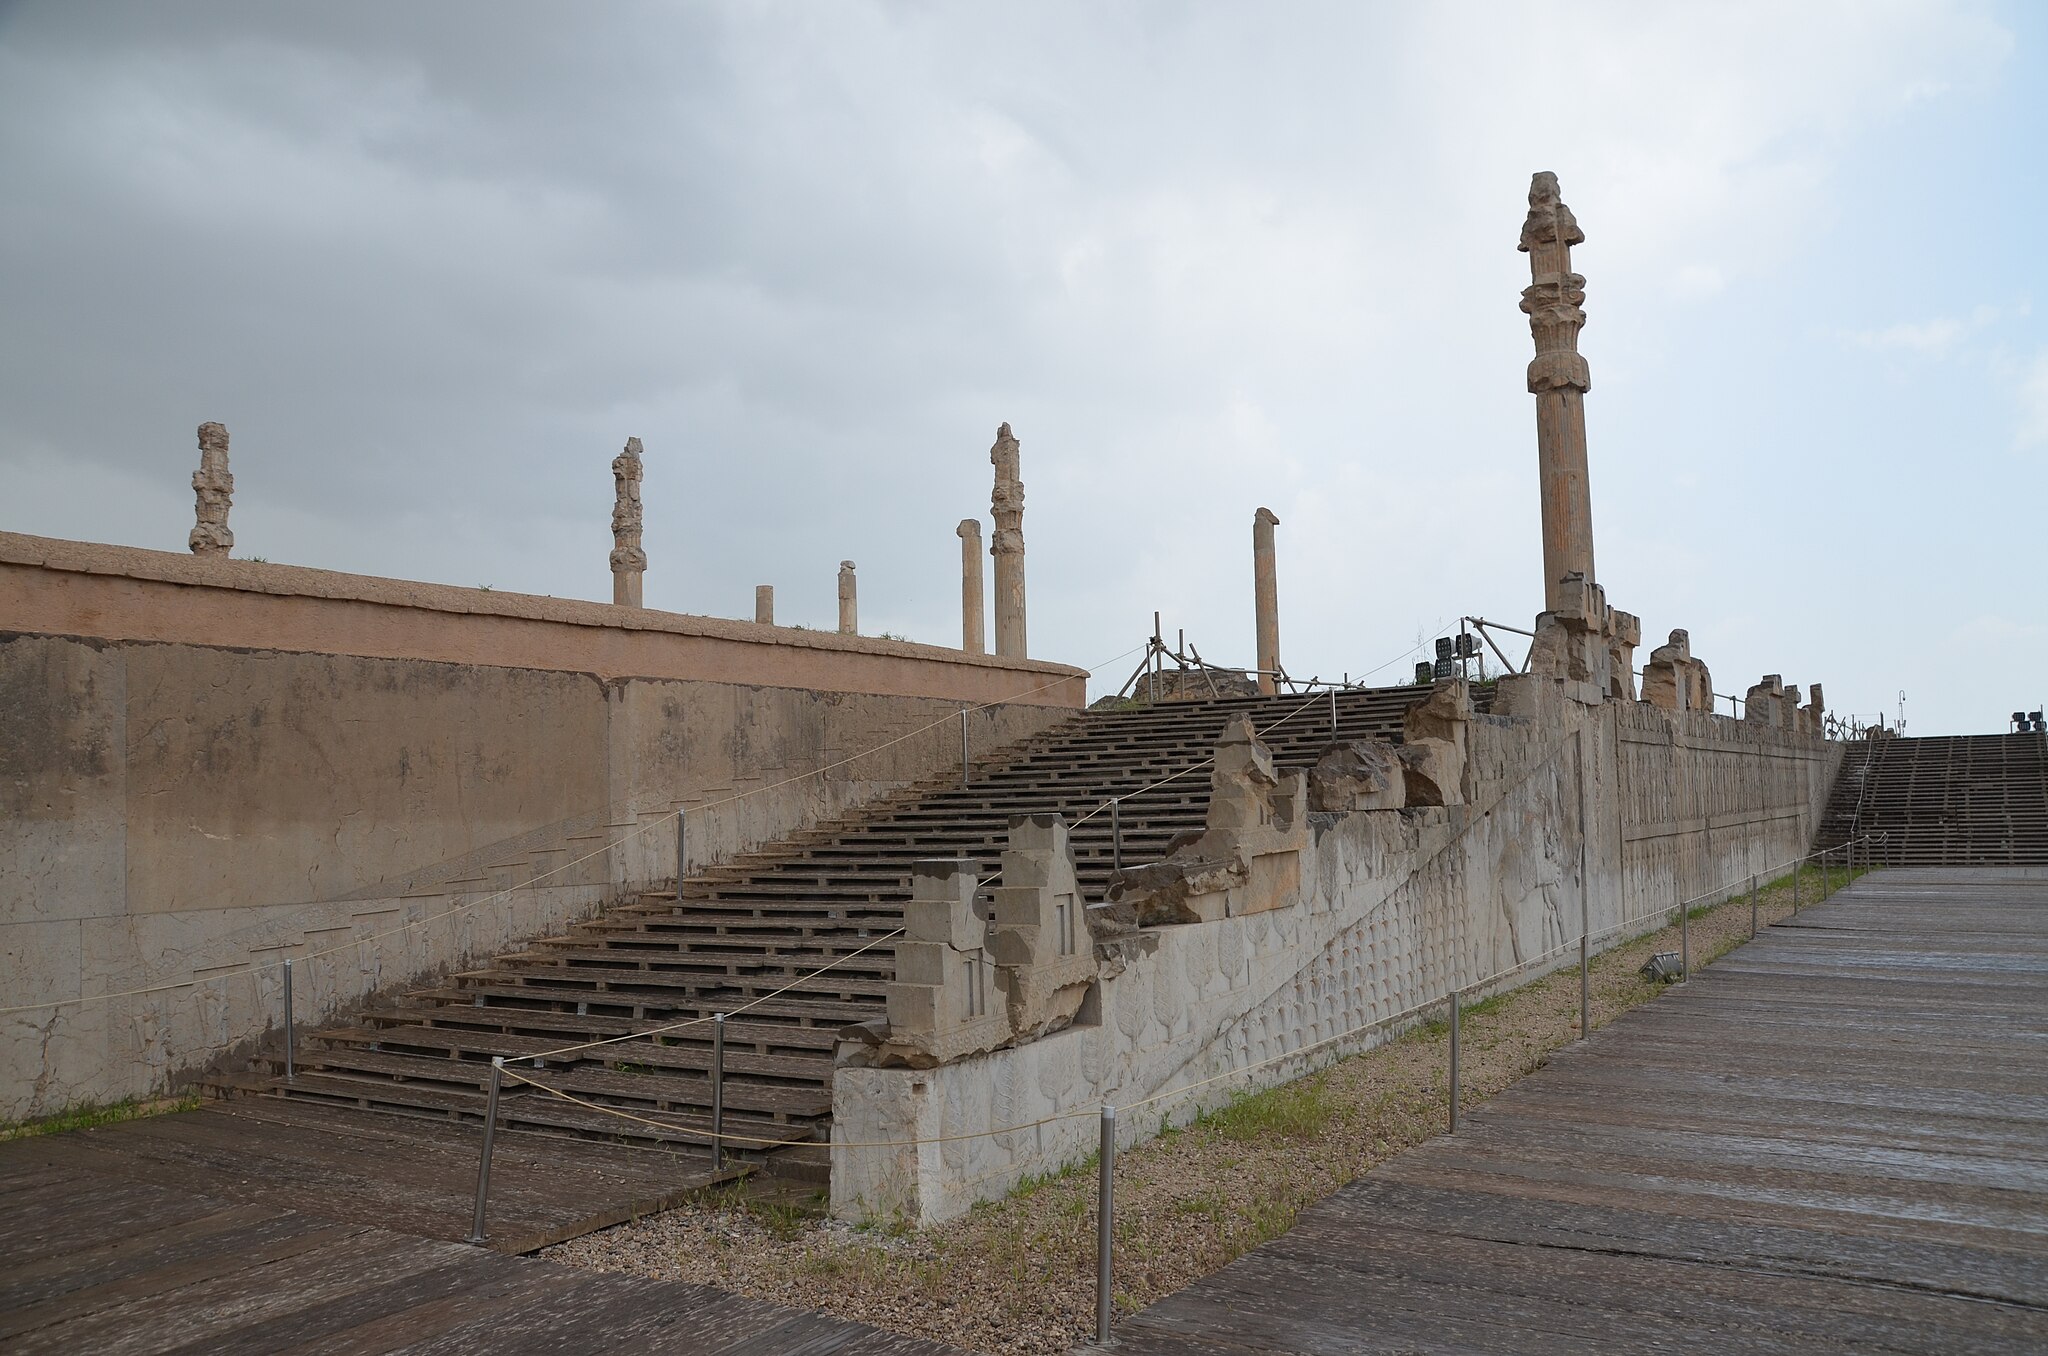
Title: Apadana stairs, Persepolis
Description: Ruins of the stairs of the Apadana in Persepolis, Persia (Persis/Fars), southwestern Iran
Date: 22 April 2019, 09:21:38 (according to Exif data)
Categories: Photographs by Carole Raddato, 2019 in Persepolis, Iran photographs taken on 2019-04-22, Apadana northern stairs